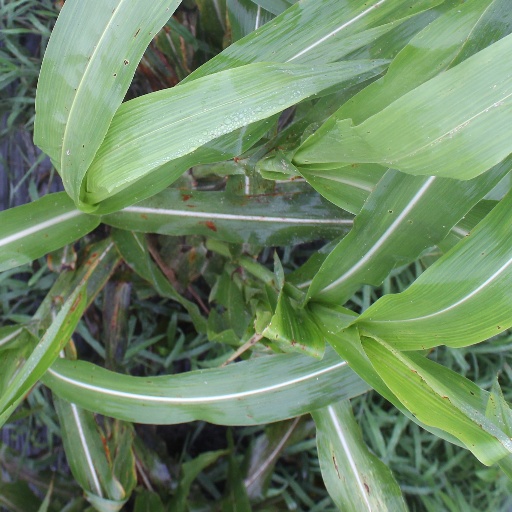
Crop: sorghum